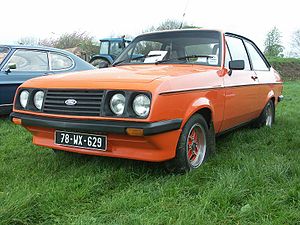
Ford Escort / Billeder
Ford Escort var en personbil bygget af Ford Motor Company i 6 forskellige generationer mellem 1968 og 2000.